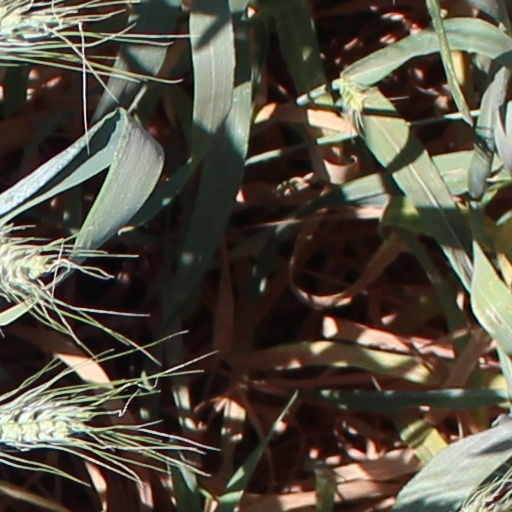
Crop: wheat